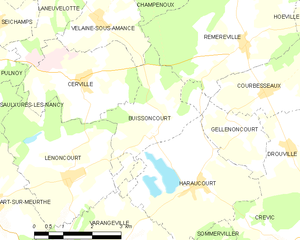
Buissoncourt est une commune française située dans le département de Meurthe-et-Moselle en région Grand Est.